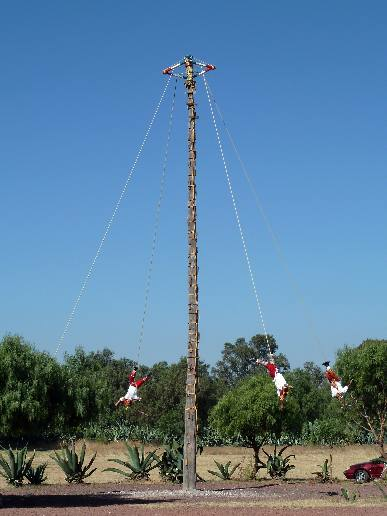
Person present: No